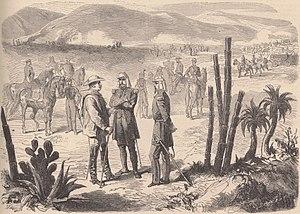
Expédition du Mexique. — Marche sur Puebla. Le général Forey au bivouac de San Agostino del Palmar. (D'après un croquis de M. Brunnet, lieutenant d'artillerie.).
La bataille de Puebla est un combat qui s’est déroulé le 5 mai 1862 autour de la ville de Puebla de los Angeles, entre les armées mexicaines, dirigées par Ignacio Zaragoza, et celles du Second Empire français, dirigées par Charles Ferdinand Latrille, comte de Lorencez, pendant l’expédition au Mexique. Malgré une armée considérée comme inférieure, les Mexicains ont gagné la bataille contre l’une des armées les plus expérimentées et respectées de son époque.
Élie-Frédéric Forey est un militaire français nommé maréchal de France en 1863.